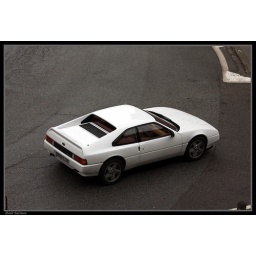
Very rare car!! I spotted it from my house in Vielha (Spain)